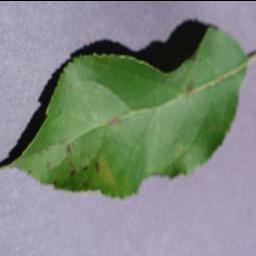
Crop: apple
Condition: scab